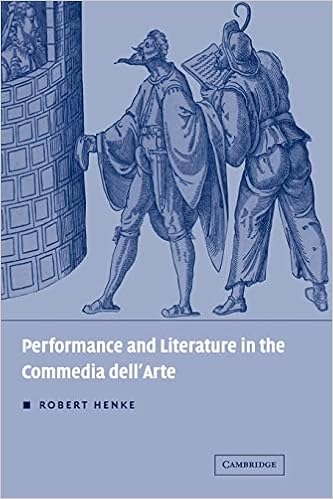
Performance and Literature in the Commedia dell'Arte
Category: Books
Review "Henke's study is a valuable addition to the scholarship on the Commedia dell'Arte."  - Renaissance Quarterly"For theater artists and educators interested in producing commedia dell'arte today, Henke's text provides a tremendous resource for re-creating authentic performances... This text should become one of the fundamental reference sources for this subject, standing alongside the works of Nicoll, Smith, Ducharte, Oreglia, Lea, and Fo."  - Sixteenth Century Journal, Andrew Vorder Bruegge, St. Cloud State University Book Description This 2002 book explores the commedia dell'arte: the Italian professional theatre in Shakespeare's time.
Features: The actors of the commedia dell'arte (the sixteenth-century Italian professional theater) usually did not perform from scripted drama. They improvised their performances from a shared plot and thorough knowledge of individual character roles. Robert Henke analyzes commedia dell'arte texts to demonstrate how the spoken word and written literature were combined in performance. Henke examines primary sources including performance accounts, actors' contracts, letters and other documents.